Ricardo Balbín

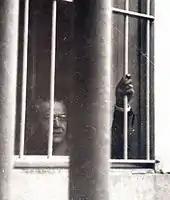
Balbín in prison, 1950.

Once freed, Balbín was nominated presidential candidate for the 1951 national elections with Arturo Frondizi as candidate for vice-president. Perón was re-elected in a landslide, however, and Balbín was again imprisoned in 1954. A 1955 coup d'état known as the "Revolución Libertadora" forced Perón into exile and banned Peronism. The UCR divided into two groups following its 1956 convention: the Intransigent Radical Civic Union (UCRI) with Arturo Frondizi and Oscar Alende as the main exponents, and Balbín's Popular UCR (UCRP). The UCRP chose Balbín as presidential candidate for the 1958 elections, with Santiago del Castillo for vice-president. Arturo Frondizi won with support from factions of the outlawed Peronists.